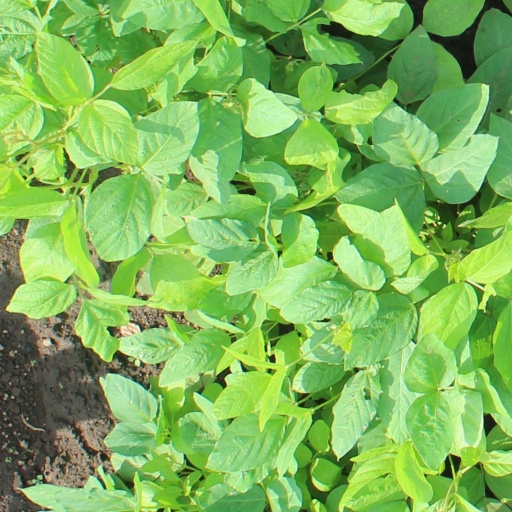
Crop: soybean